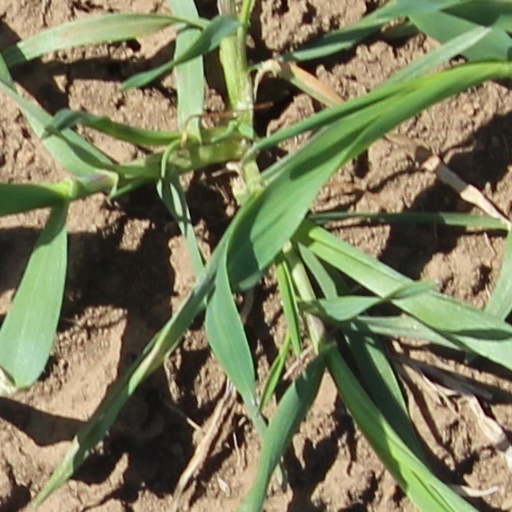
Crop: wheat